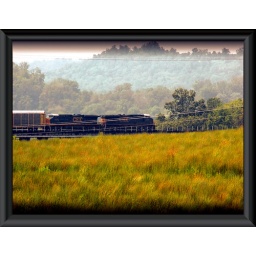
This was took in Munfordville, KY. The bridge allowed the rail road to bring in supplies for the Union army.